Publication history of Anarky

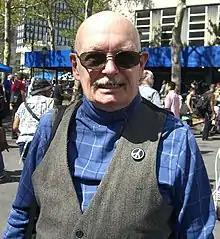
Dennis O'Neil, Group Editor for the Batman family of comic books from 1986 to 2000, was at odds with the suggestion that Anarky become the son of the Joker.

Following the comic book industry crash of 1996, Norm Breyfogle was unemployed and looking for work. As a result of a request Breyfogle made to DC for employment, Darren Vincenzo, then an editorial assistant at DC Comics, suggested multiple projects which Breyfogle could take part in. Among his suggestions was an Anarky limited series, written by Grant, which was eventually the project decided upon. The four-issue limited series, "Anarky", was published in May 1997. Entitled "Metamorphosis", the story maintained the character's anti-authoritarian sentiments, but was instead based on Neo-Tech, a philosophy developed by Frank R. Wallace.